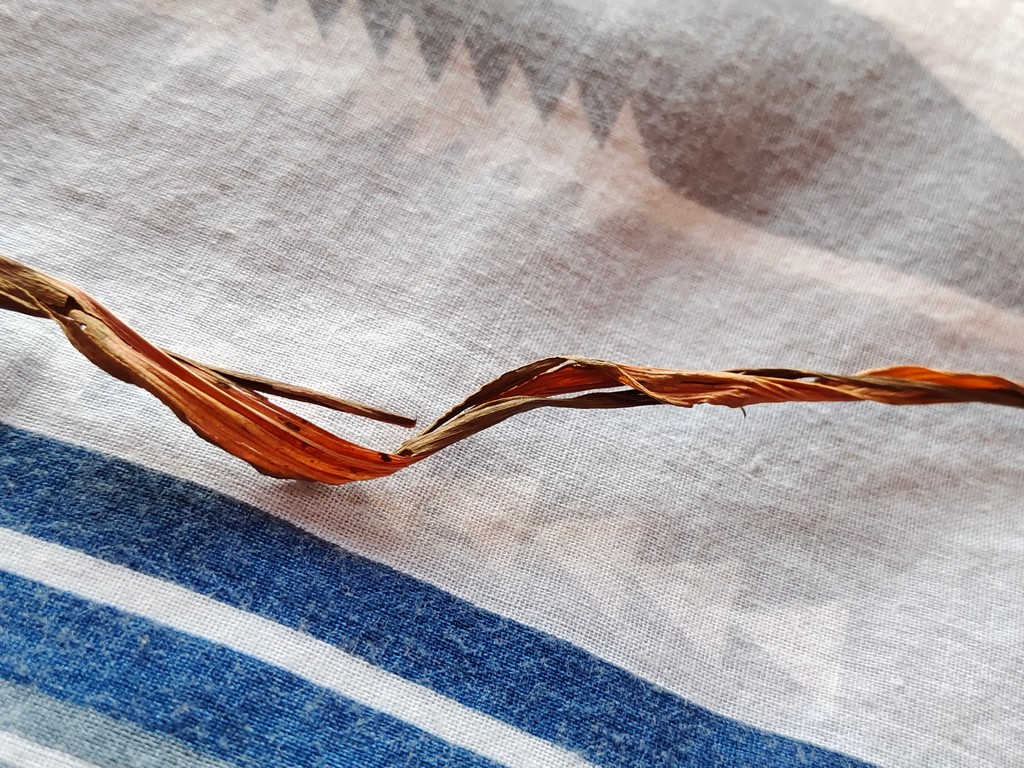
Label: Dried